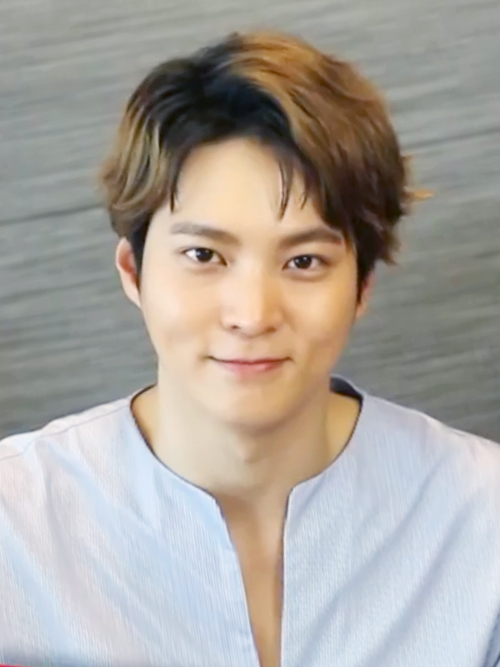
จู วอน

| name = จู วอน
| image = Joo Won in May 2017.jpg
| birth_name = มุน จุน วอน
| other_name = จูวอน
| occupation = นักแสดง, นักแสดงละครเวที,นักร้อง
| birth_place = โซล, เกาหลีใต้
| height = 1.85 เมตร
| education = โรงเรียนศิลปะ (ภาพยนตร์)
มหาวิทยาลัยซองคยุนกวาน (ภาพยนตร์และโทรทัศน์)
| signature = Joo Won's signature.png
จูวอน () เกิดเมื่อวันที่ 30 กันยายน พ.ศ. 2530 เป็นนักแสดงชาวเกาหลีใต้ เขาเริ่มกลายเป็นที่รู้จักจาการแสดงซีรีส์เรื่อง Ojakgyo Family (2554) ในบทนำ ทำให้เขาได้รับรางวัลนักแสดงหน้าใหม่ยอดเยี่ยมจากงานประกาศรางวัล 2011 KBS Drama Awards ก่อนหน้านี้เขาได้แสดงซีรีส์เรื่อง Bread, Love, and Dreams (2553) ในบทร้าย โดยรับบทเป็น กู มาจุน
จูวอนเริ่มต้นเดบิวต์จากการเป็นนักแสดงละครเพลงในเรื่อง Altar Boyz ในเวอร์ชันเกาหลี และตามมาด้วยละครเพลงอื่นๆ เช่น Grease และ Spring Awakening นอกจากนี้เขายังได้แสดงมิวสิกวิดีโอในเพลงของ S.M. THE BALLAD ในเพลง Miss You
ซึ่งจูวอนมีผลงานจากซีรีส์อันโด่งดังเรื่อง Gaksital|Bridal Maskที่ฉายทางช่อง เคบีเอส เรื่องGood Doctor ซึ่งรับบทเป็นคุณหมอที่มีอาการออทิสติก ทางช่อง KBS2 และเรื่องYongPal ทางช่อง SBSซึ่งผลงานเรื่องนี้ทำให้เขาเป็นที่รู้จักมากขึ้น
==ผลงาน==
===ละครโทรทัศน์===
| class="wikitable"
|-
!ปี
! ชื่อเรื่อง
! บทบาท
|-
| rowspan=1|2553
| "King of Baking, Kim Takgu|คิมทัคกู ยอดชายนายขนมปัง" (Korean Broadcasting System|KBS2)
| Goo Ma Joon
|-
| rowspan=1|2554
|"Ojakgyo Family" (Korean Broadcasting System|KBS2)
| Hwang Tae Hee
|-
| rowspan=1|2555
|"Bridal Mask" (KBS2)
| Lee Kang Do
|-
| rowspan=1|2556
|"7th Grade Civil Servant" (MBC)
| Han Gil Oh
|-
| rowspan=1|2556
|"Good Doctor" (KBS2)
| Park Shi On
|-
| rowspan=1|2557
|"Cantabile Tomorrow" (KBS2)
| Cha Yoo Jin
|-
|2558
|Yong Pal (SBS)
|Kim Tae Hyun
|-
|2559
|Love Express (China project)
|Chen Xi
|-
|2560
|My Sassy Girl (Seoul Broadcasting System|SBS)
|Gyun Woo
|
===ภาพยนตร์===
| class="wikitable"
|-
! ปี
! ชื่อเรื่อง
! บทบาท
|-
| rowspan=1|2554
| " Special Investigation Unit "
| คิม โฮ รยอง
|-
| rowspan=1|2555
|"Don't click"
| จุน-ฮยอก
|-
| rowspan=1|2556
|"Catch Me"
| อี โฮ แท
|-
| rowspan=1|2557
|"Fashion King"
| อู กี มยอง
|-
| rowspan=1|2558
|"That Guy"
| จางอู
|
===ละครเวที===
==มิวสิก วิดีโอ==
* "Miss You" (S.M. THE BALLAD, 2553)
* "I Made Another Woman Cry" (2BiC, 2555)
===รายการวาไรตี้===
* "1 คืน 2 วัน" (KBS2, 2555) - SS2 สมาชิกถาวร
* Happy Together (SBS, 2556) - Good Doctor EP.310
* รันนิงแมน|Running Man (SBS, 2557) - EP.206
* Happy Together (KBS2, 2557) - Fashion King EP.307
* Happy Together (KBS2, 2010) - baker king EP.166
* Healing Camp (SBS, 2015)
* Win Win (KBS, 2012) - EP.137
==ผลงานเพลง==
*"My Love" - "King of Baking, Kim Takgu|Bread, Love, and Dreams" (Korean Broadcasting System|KBS2) - OST Part 7
*"Love and love" - "Bridal Mask" (Korean Broadcasting System|KBS2)
*"Don't Know How To Love" - "7th Level Civil Servant (Munhwa Broadcasting Corporation |MBC)
*"Love Medicine" - "Good Doctor (Korean Broadcasting System|KBS2) - OST Part 6
*"If I were" - "Good Doctor (Korean Broadcasting System|KBS2) - OST Part 18
*"Innocente" - "Naeil's Cantabile (Korean Broadcasting System|KBS2)
* "I believe" - "My sassy girl (SBS)
==รางวัล==
==อ้างอิง==
==ข้อมูลเพิ่มเติม==
* Facebook account
* 주원 at Cine21
* 주원 at Naver 영화
* Sim Entertainment
* เว็บไซต์ของจูวอน
หมวดหมู่:นักแสดงเกาหลีใต้
หมวดหมู่:บุคคลจากโซล
หมวดหมู่:พิธีกรชาวเกาหลีใต้
หมวดหมู่:นักแสดงชายจากโซล